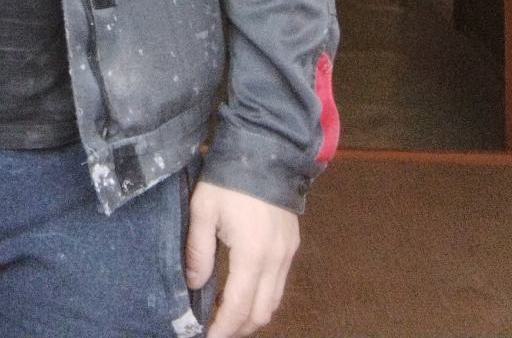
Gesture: no_gesture